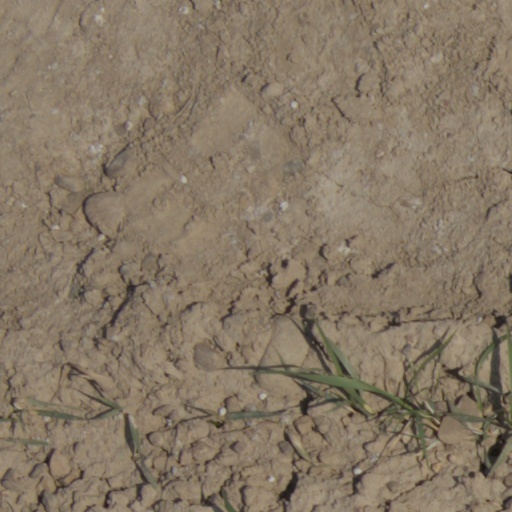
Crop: wheat